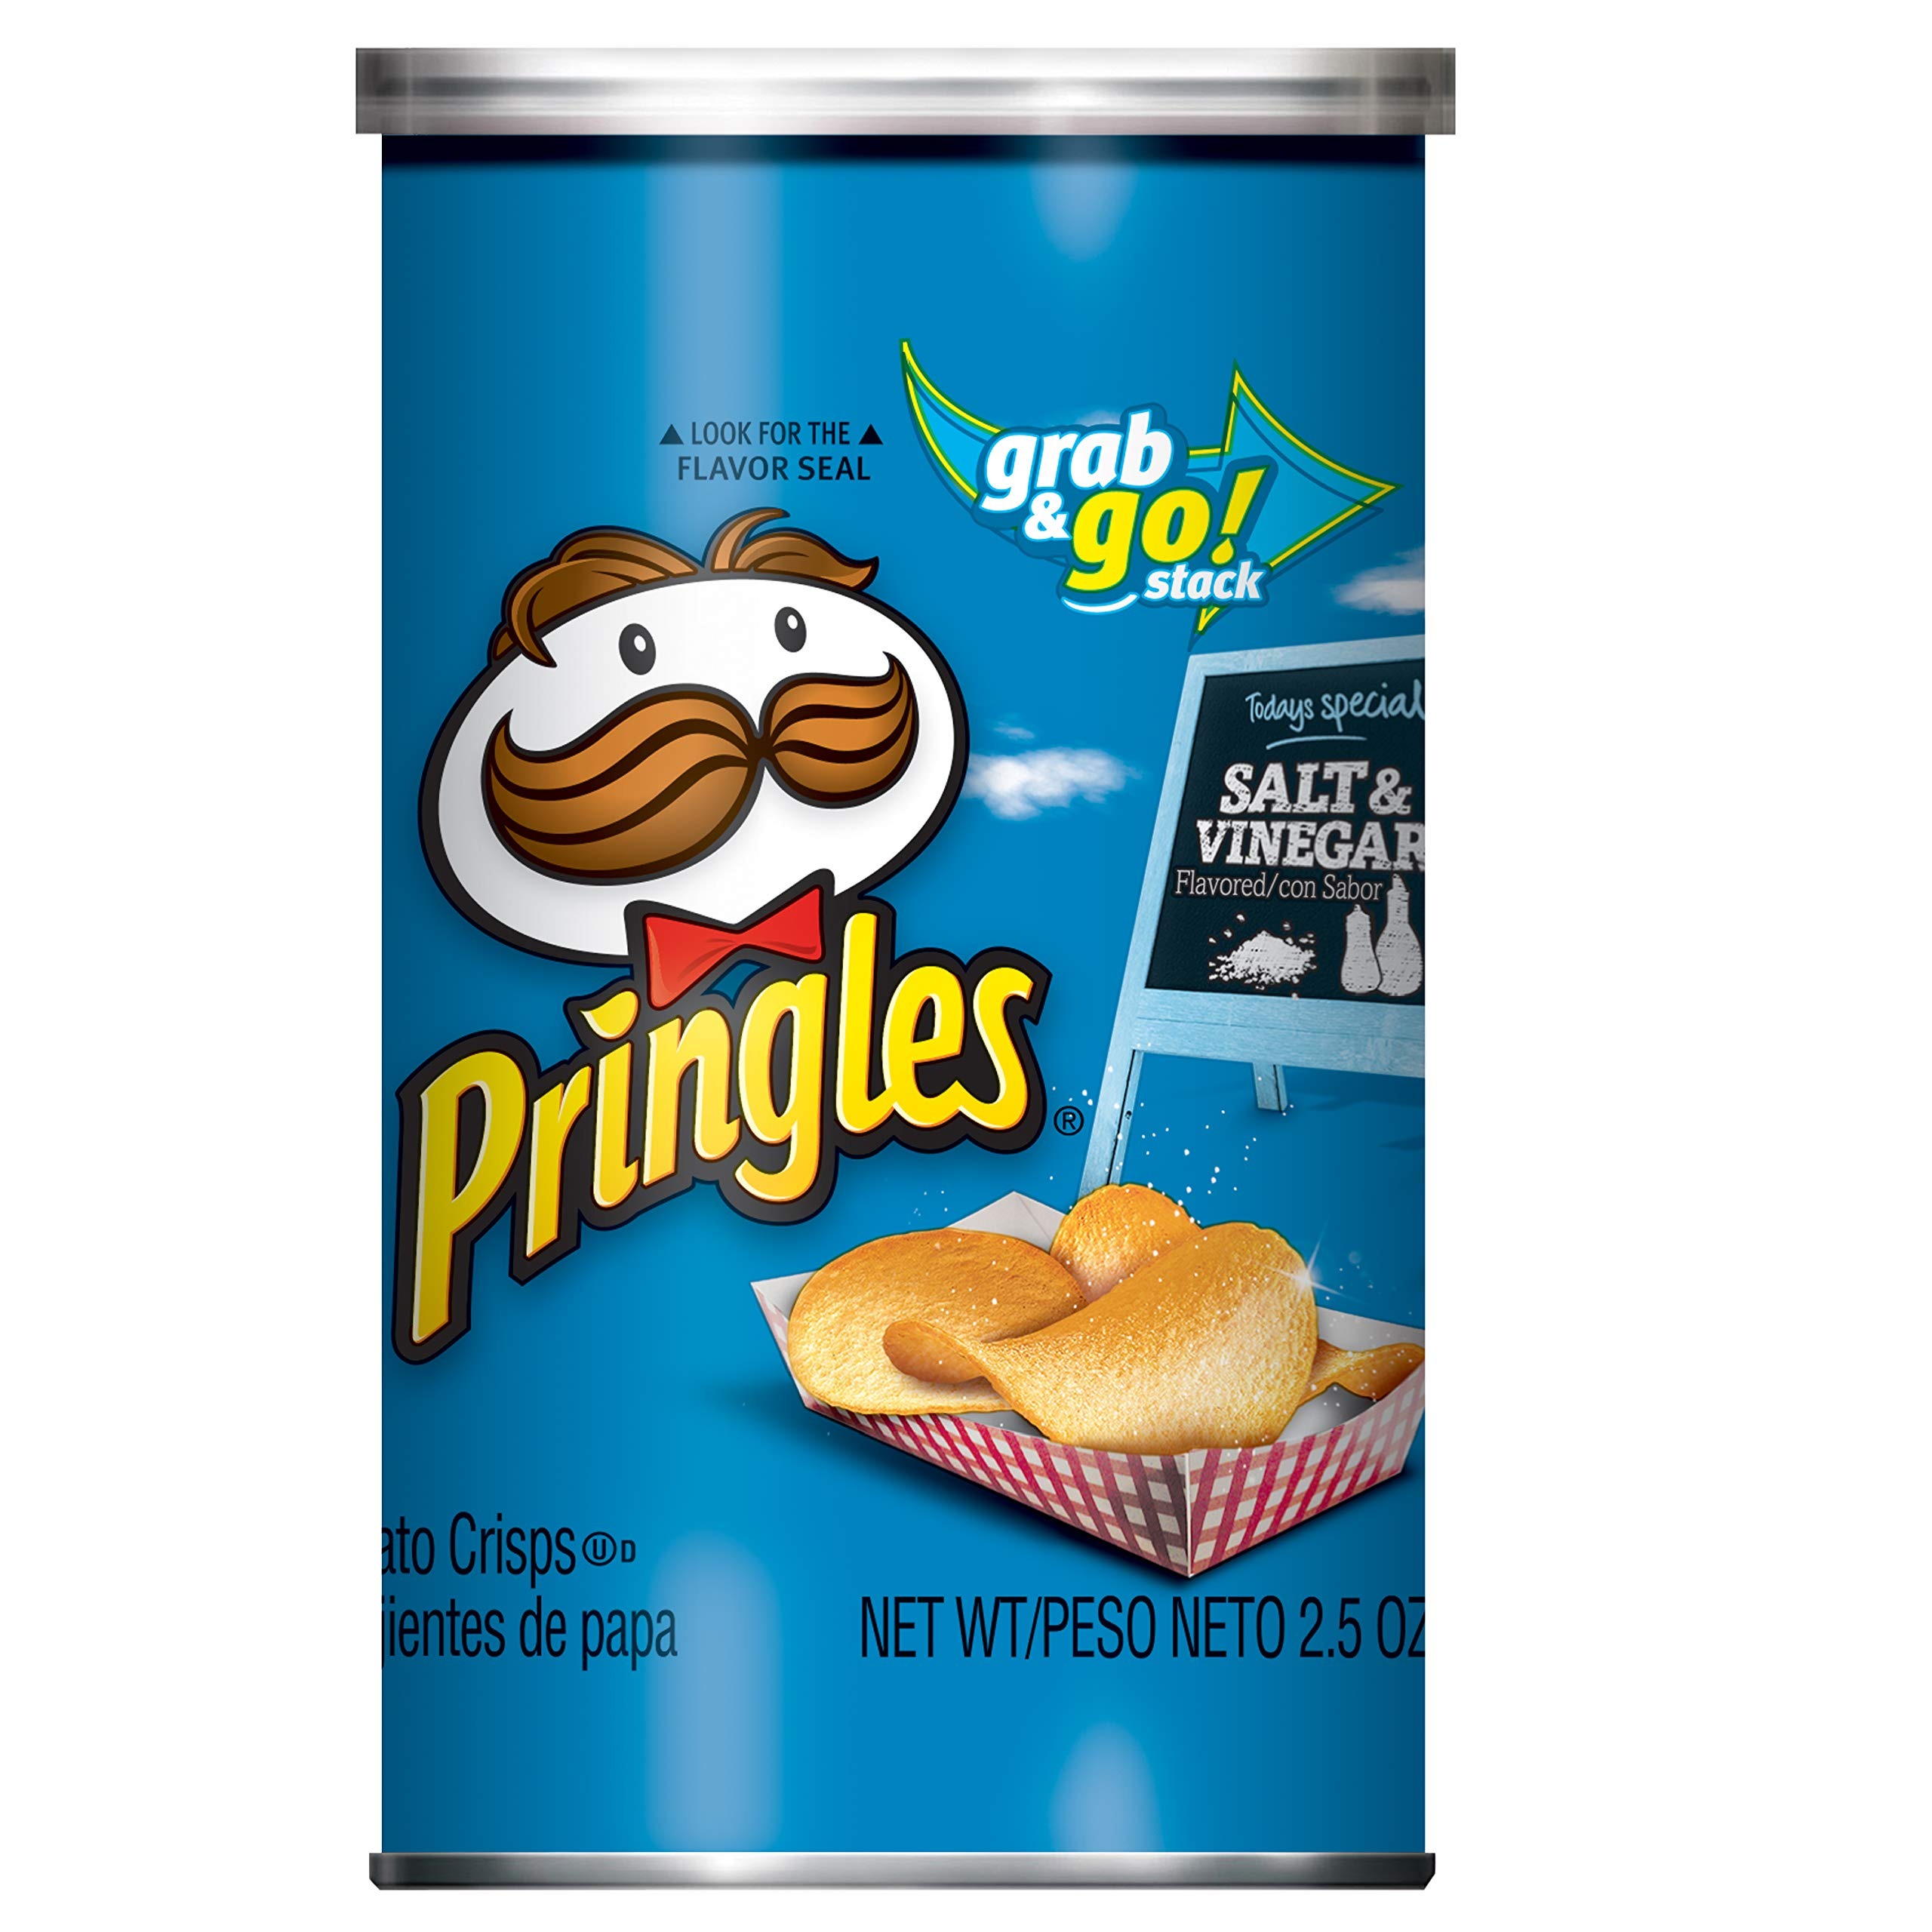
Item Name: Pringles Salt and Vinegar Flavored Potato Crisps Chips (Pack of 12)
Bullet Point 1: Each case contains 12 resealable 2.5oz cans; Pop open a can and experience the bold taste and satisfying crunch of Pringles Salt and Vinegar Potato Crisps, always tasty, never greasy
Bullet Point 2: Place in the salty snack aisles near beverages and other chips and crackers; This item is a good fit for Lodging, Hospitals, B&I, Colleges/Universities
Bullet Point 3: Today's busy, more frequent snackers seek portable, ready-to-eat solutions that satisfy their desire for trendy flavor variety and engaging textures; When consumers pop open a can of Pringles, they not only pop open fun times, but also delicious ones
Bullet Point 4: Ready to eat potato crisps packed in 2.5oz resealable cans for freshness, 12 case count, 13.000 IN x 9.688 IN x 5.000 IN
Bullet Point 5: The case shows the BEST BY date in the format MMDDY.
Bullet Point 6: Allergen Information: Wheat;Milk
Value: 30.0
Unit: Ounce

Price: 35.9